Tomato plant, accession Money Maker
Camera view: bottom (45 deg); turntable rotation: 270 degrees
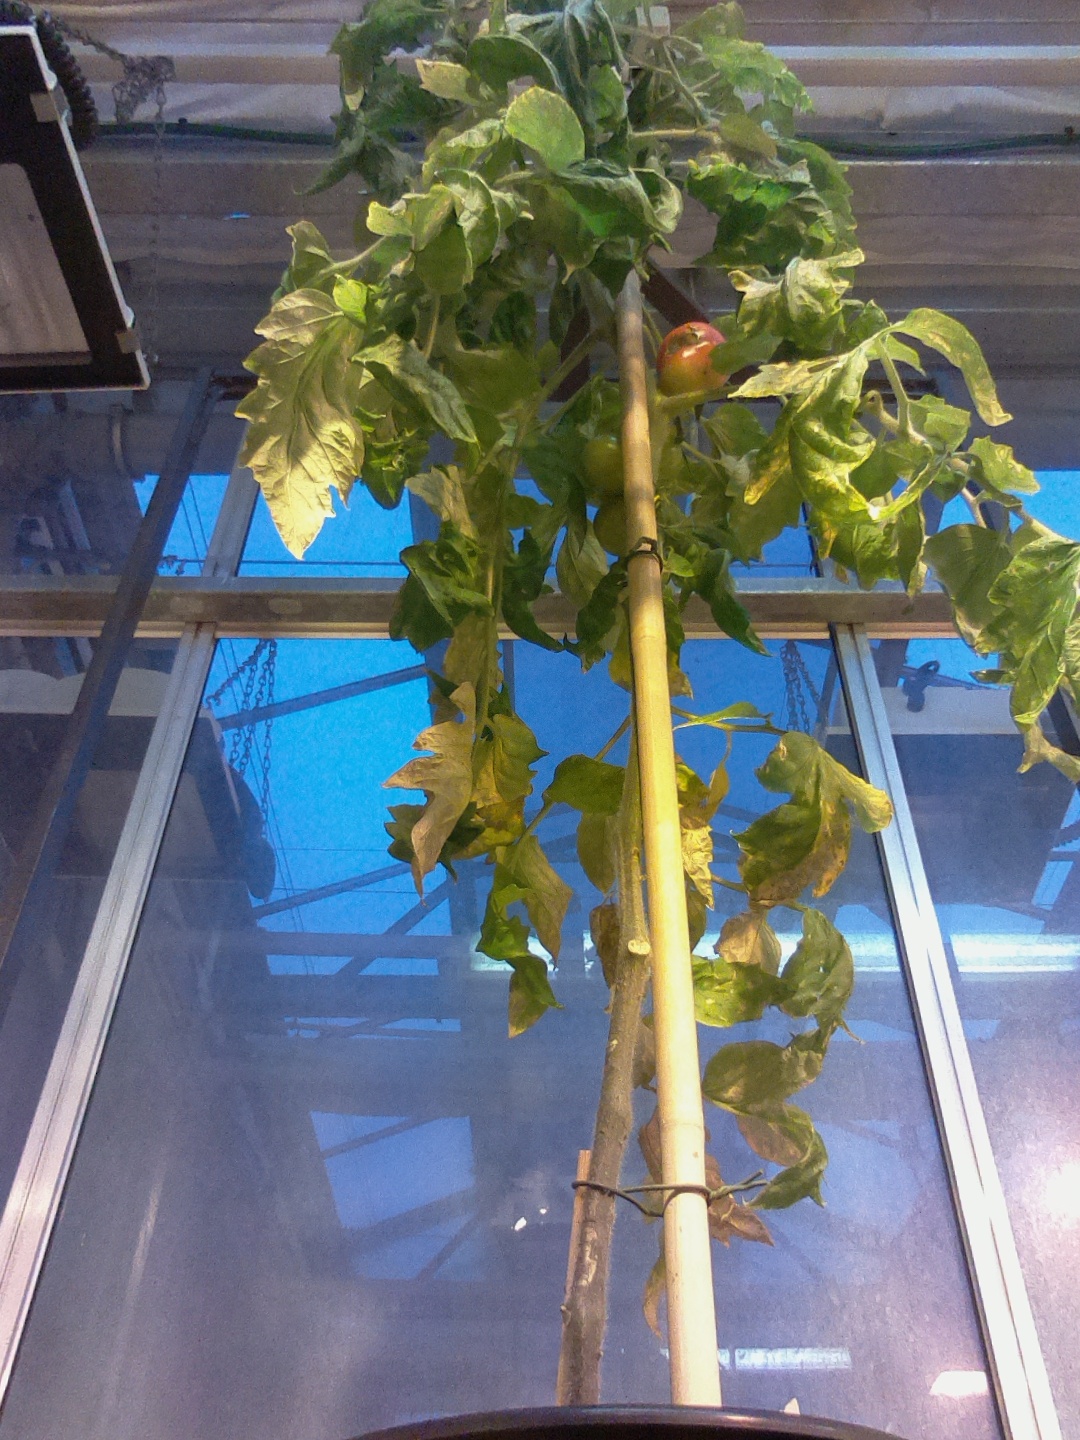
BBCH growth stage 80: fruits start showing typical ripe color (orange -> red)